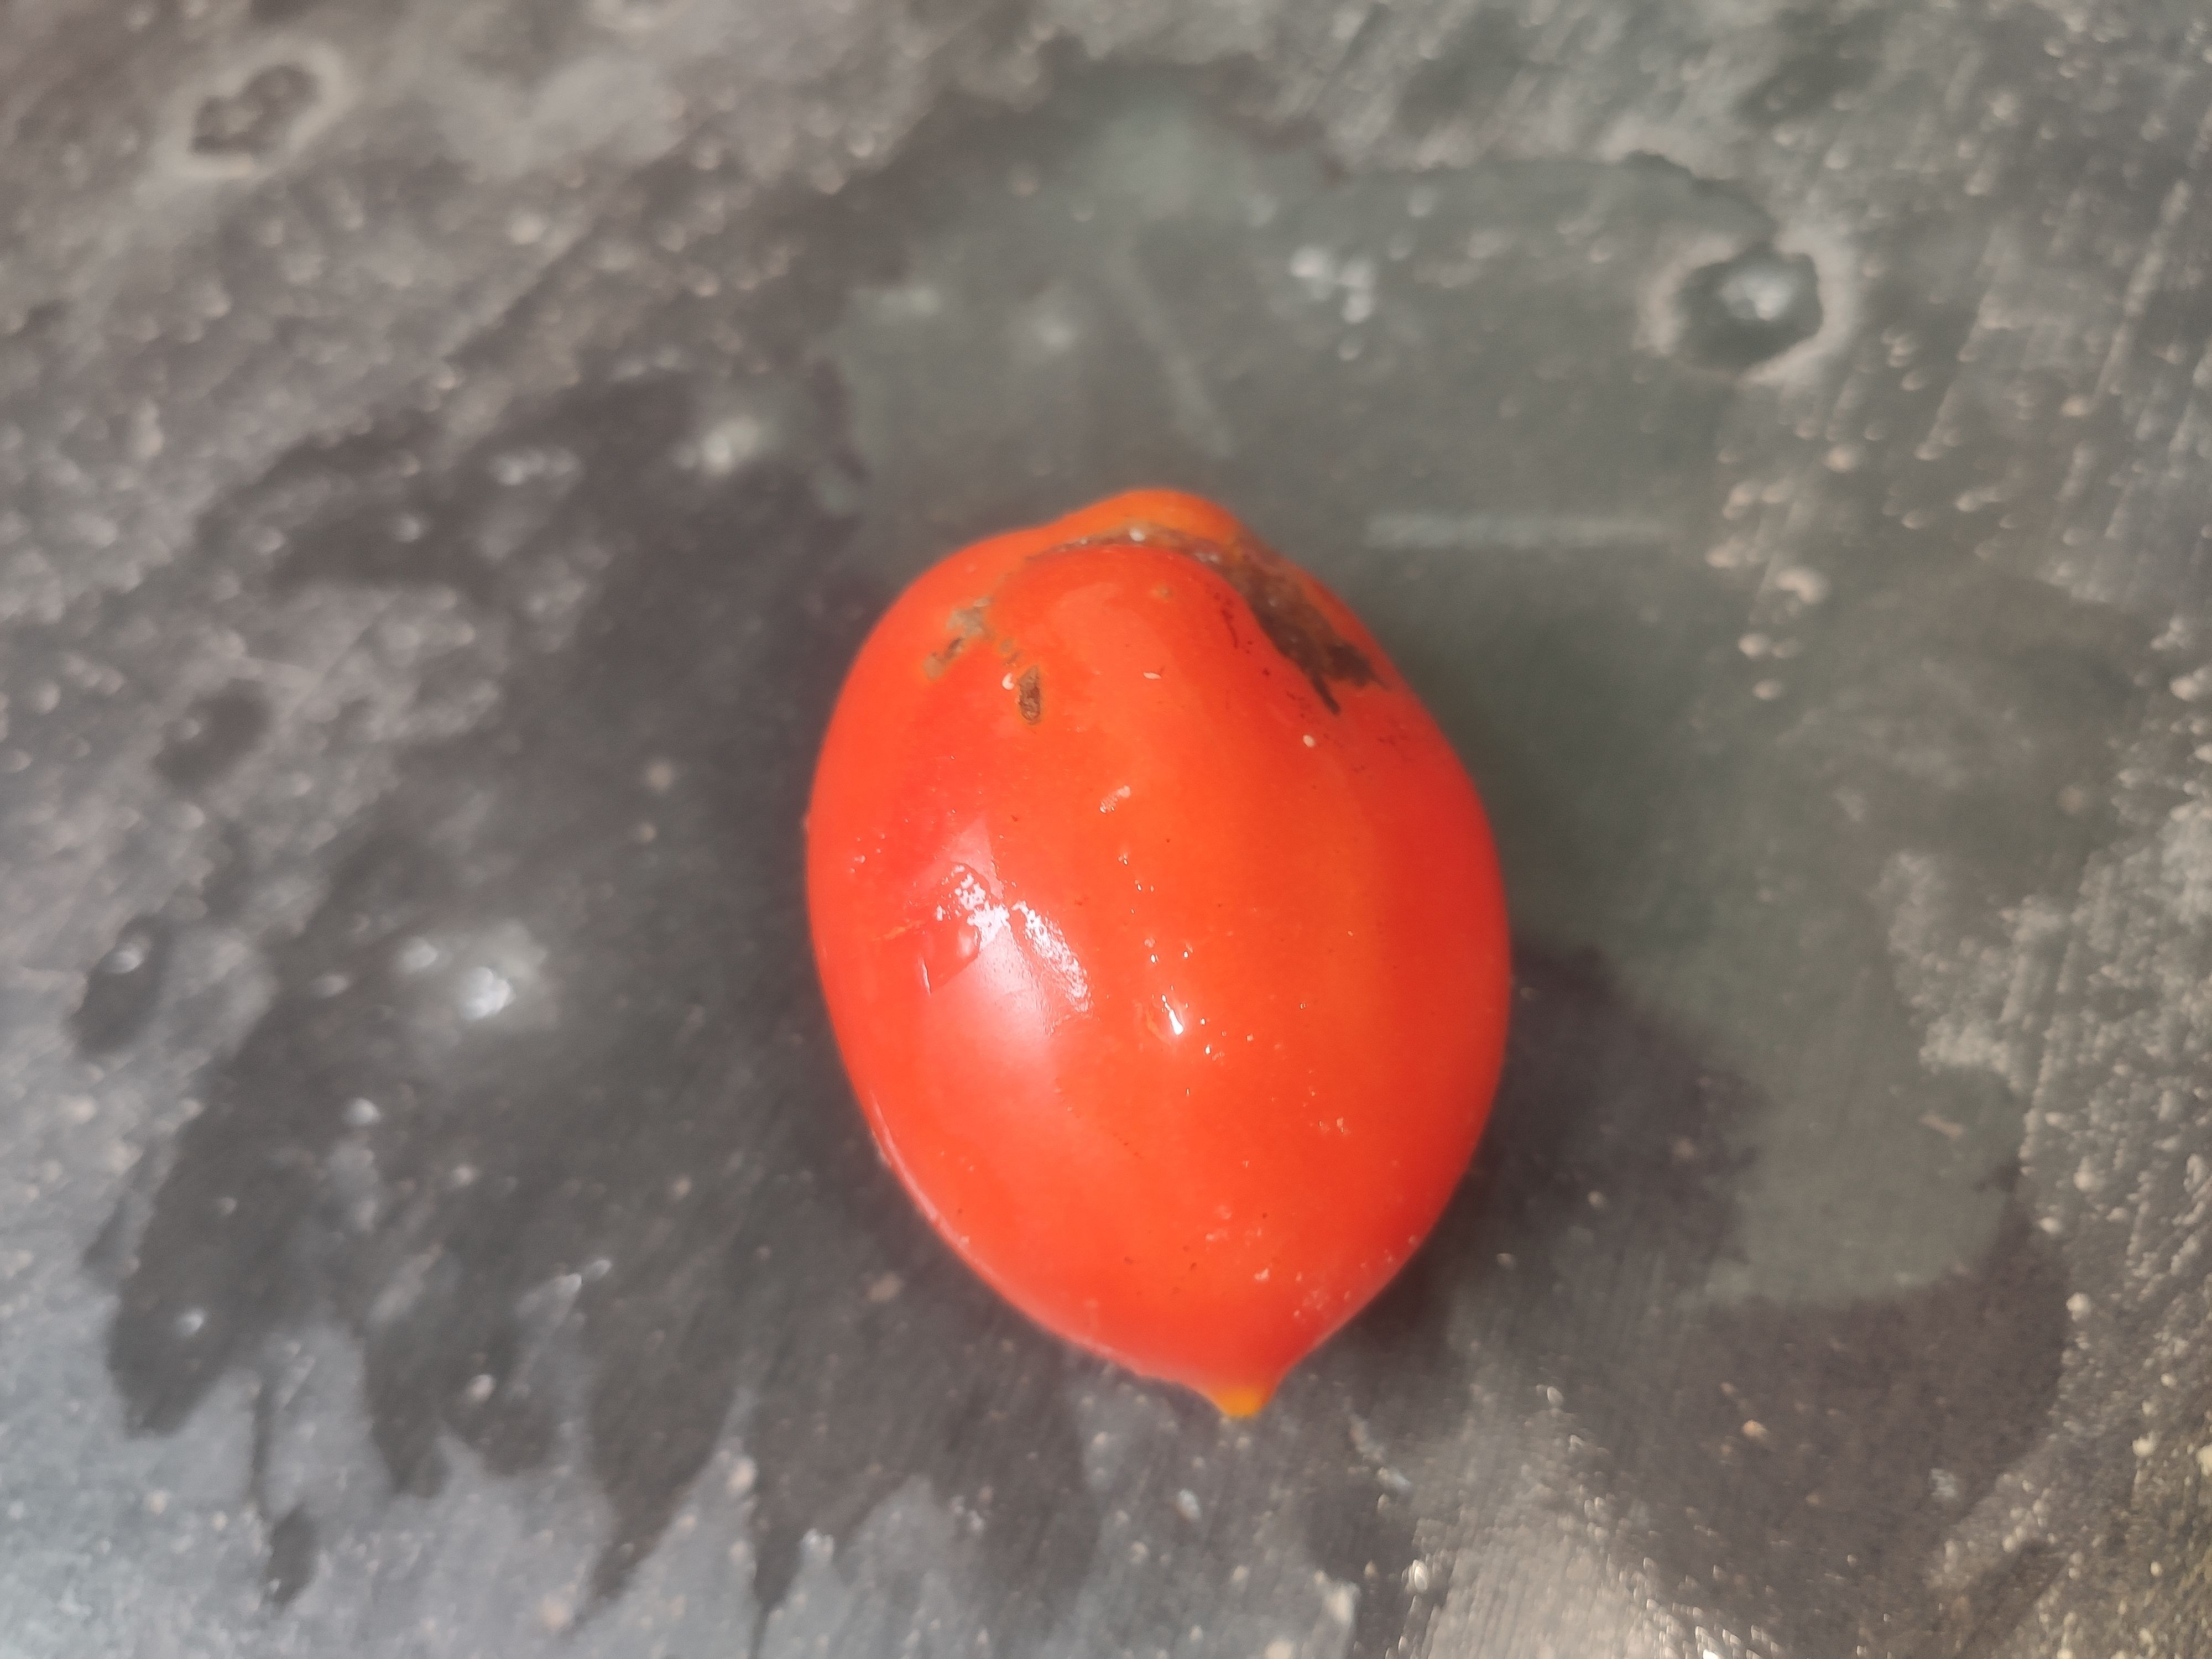
Fruit: tomatoes
Grade: 2nd-grade